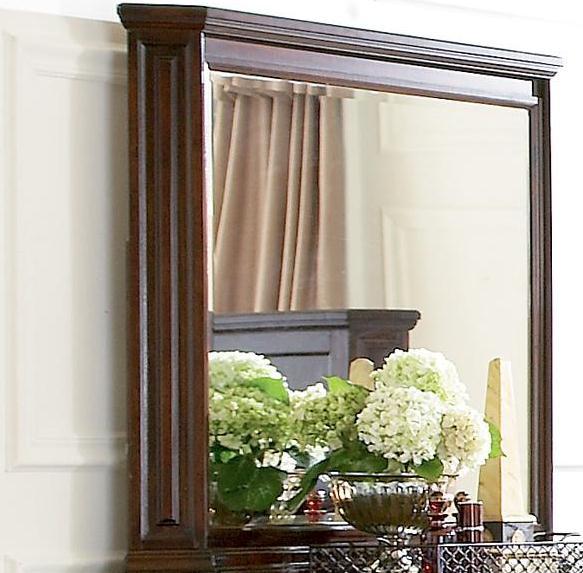
Category: Mirror
Style: Traditional